Vardy Community School

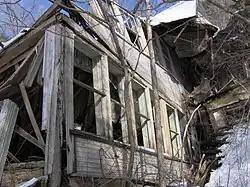
Ruins of the Vardy Community School

The Vardy Community School was a Presbyterian mission school established in the Vardy community of Hancock County, Tennessee, United States, in the late-19th and early-20th centuries. At the time of its founding, the school was the only institution providing primary education to children of the multi-racial Melungeon communities, who lived in the remote mountainous areas along the Tennessee-Virginia border.